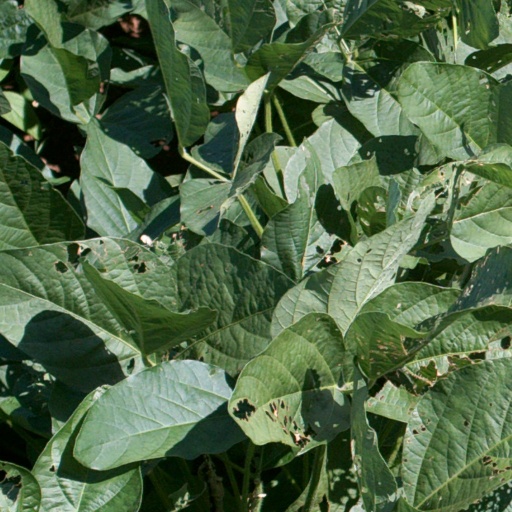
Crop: soybean